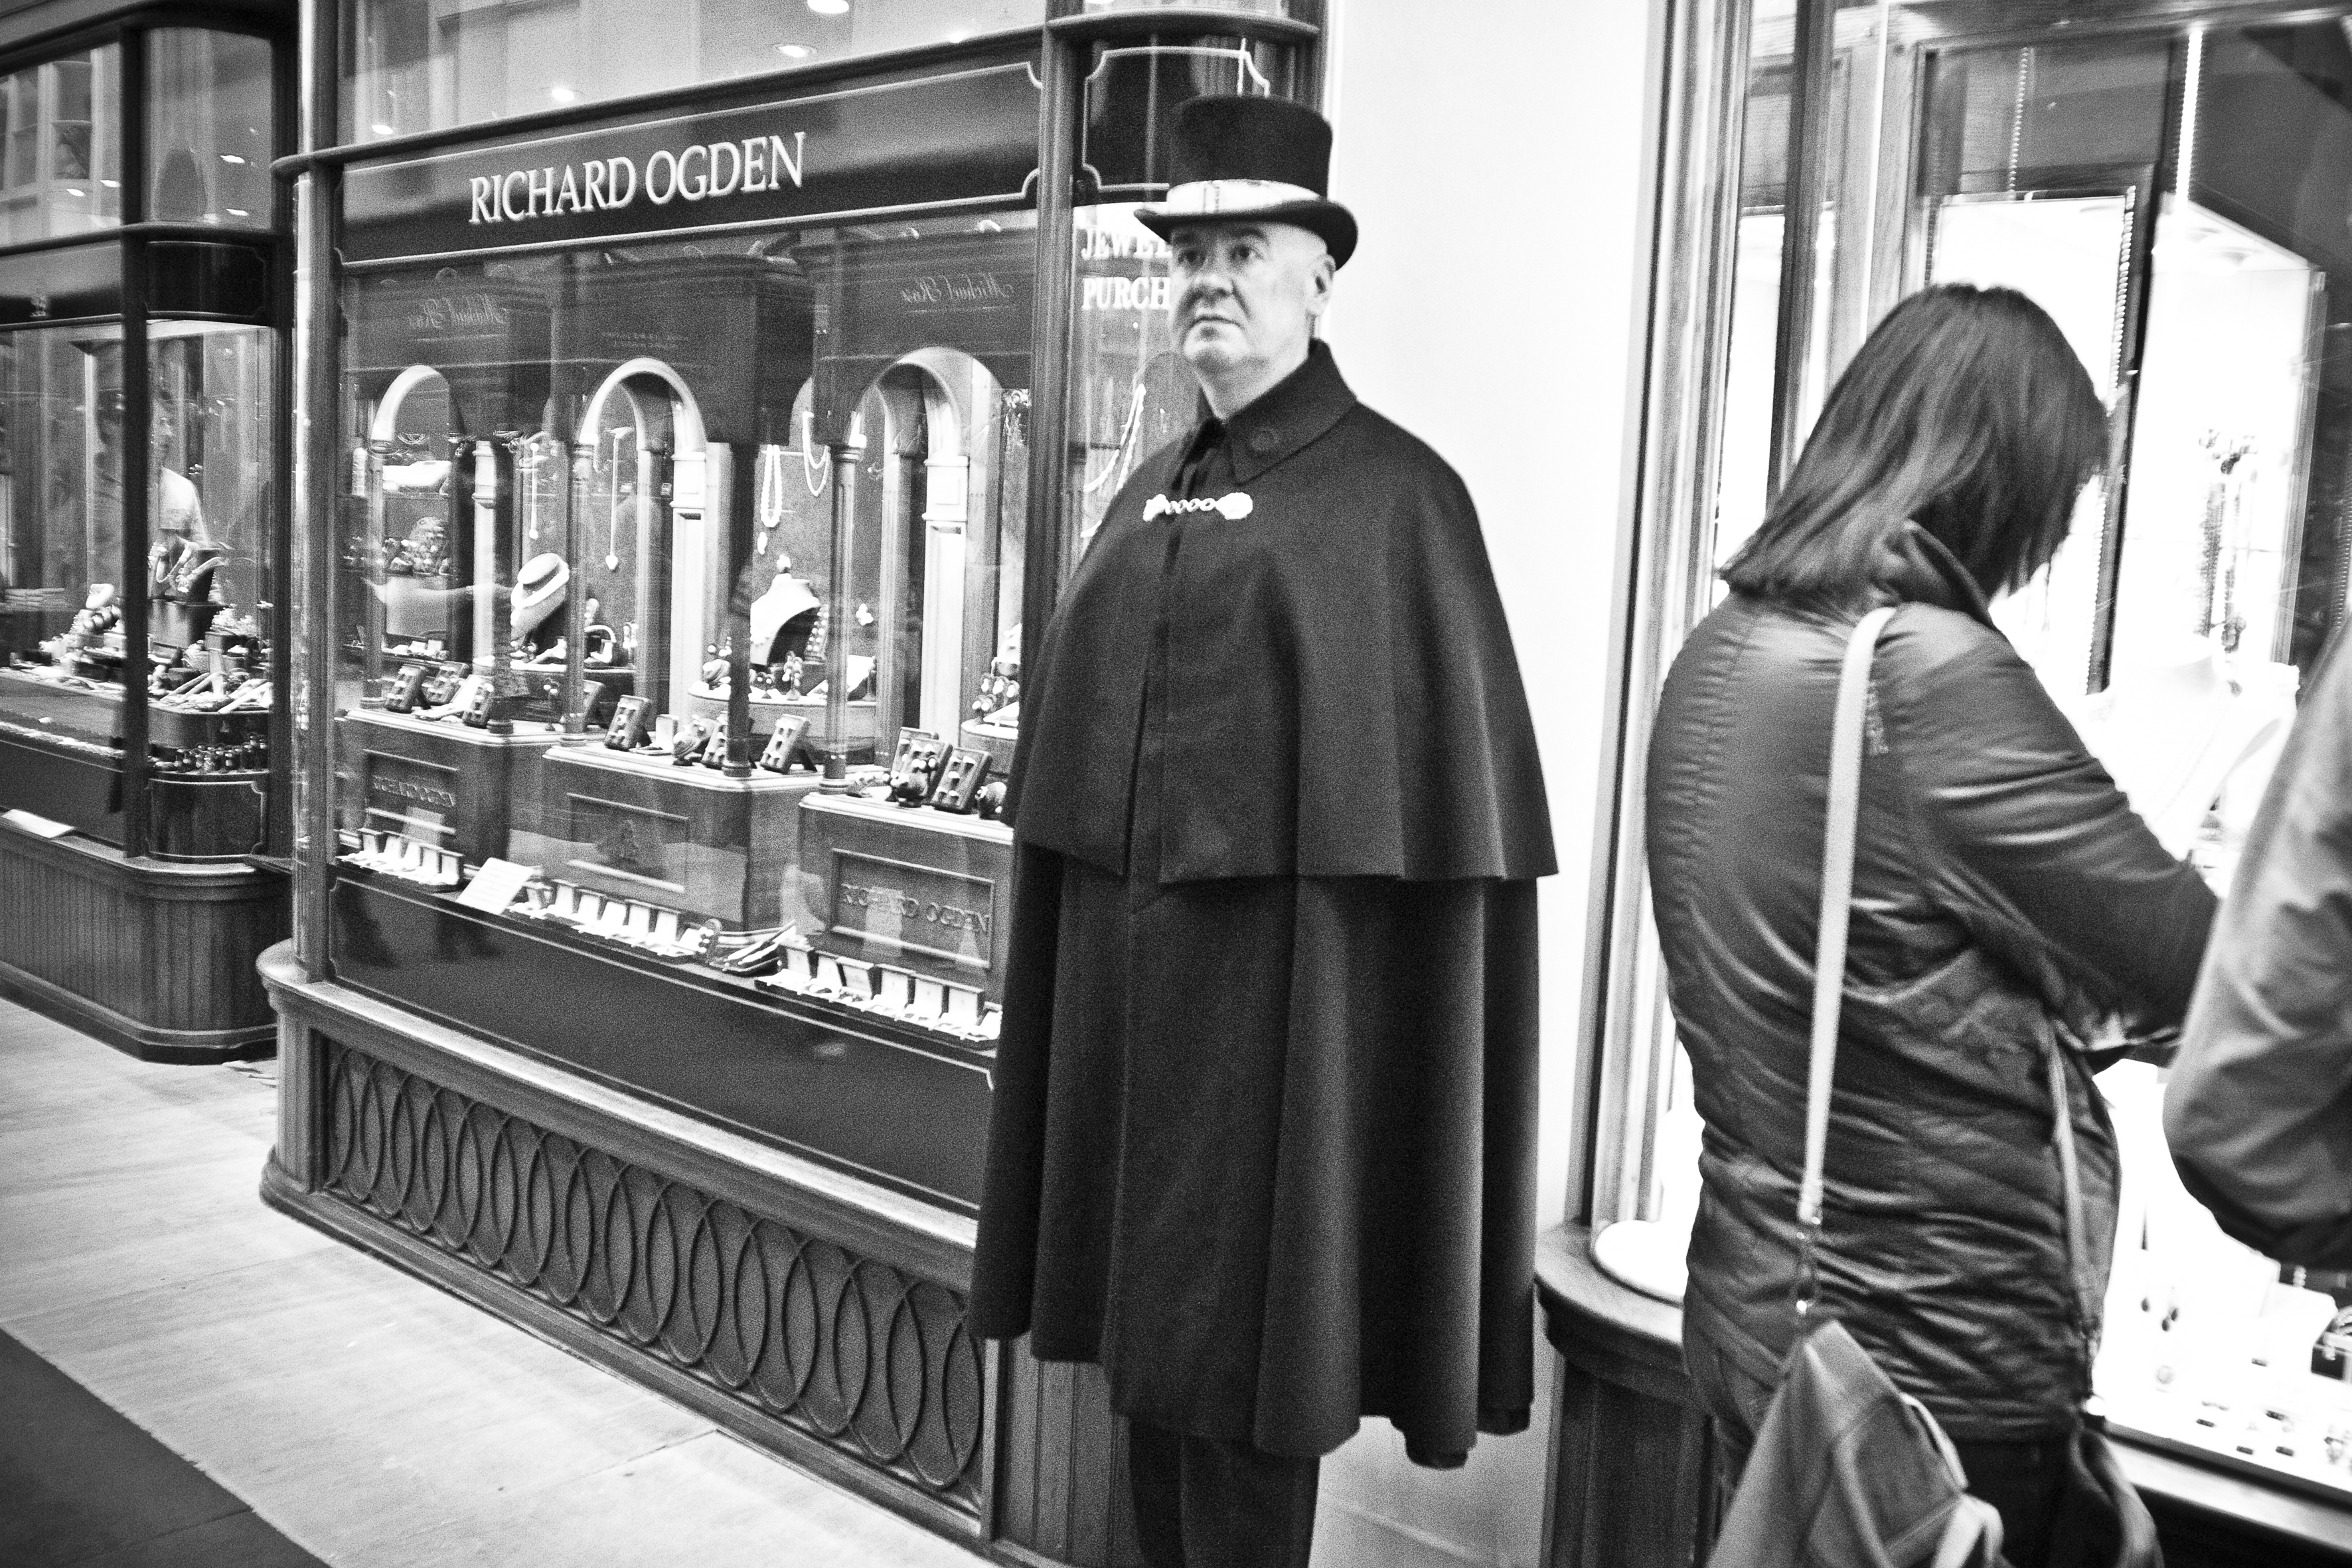
black and white, street, urban, travel, transport, fujifilm, black, monochrome, public transport, uk, england, bw, blackandwhite, blackwhite, london, ngc, photograph, noiretblanc, fuji, fujixt1, fujix, monochrome photography